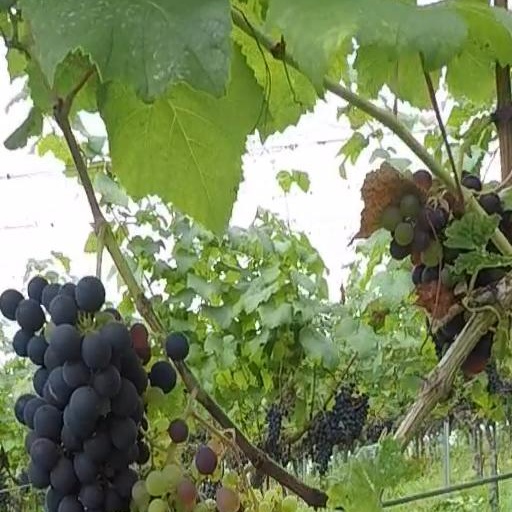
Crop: grape